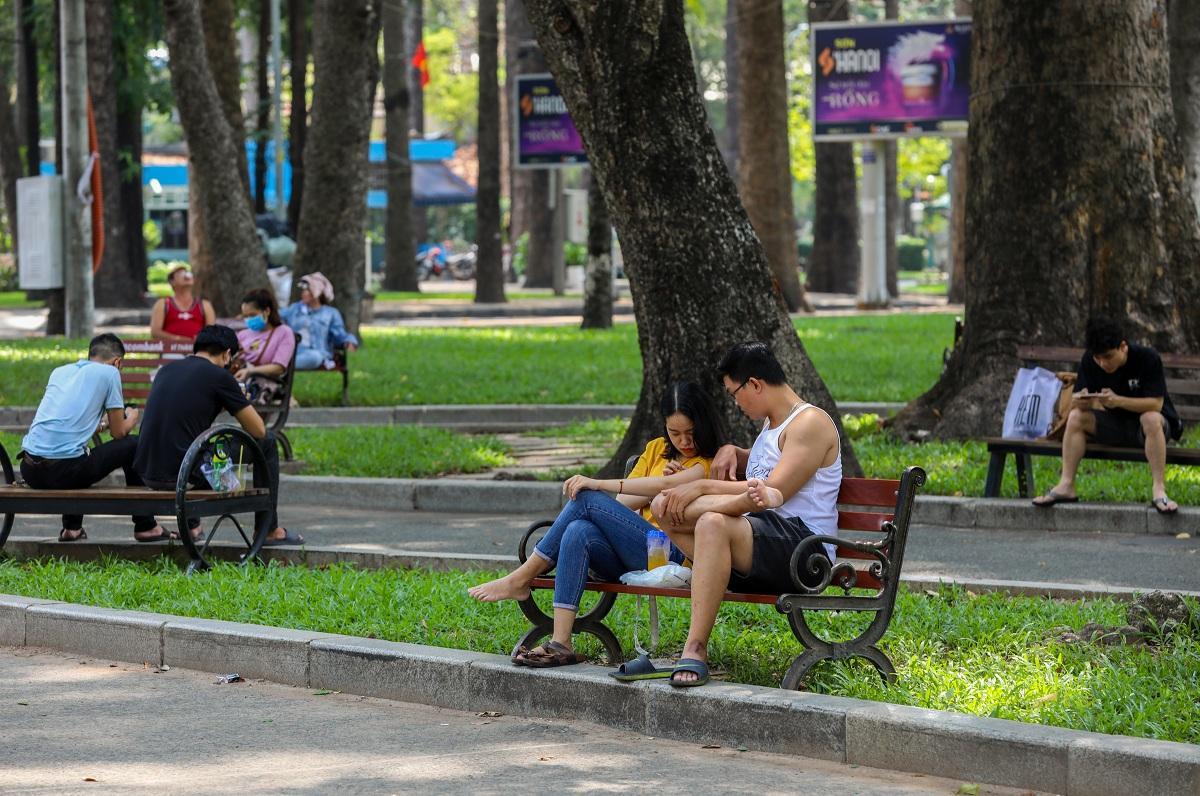
có nhiều dãy ghế xuất hiện ở trong khu vực này